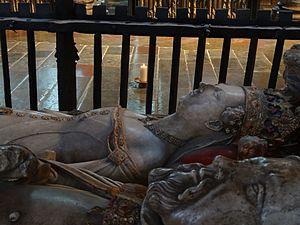
Les conjoints des souverains anglais sont les épouses des monarques d'Angleterre. Ce sont, pour la plupart, des femmes, qui ont toutes reçu le titre de reine. Les époux des souveraines régnantes, en revanche, ont porté différents titres : rois pour Philippe II d'Espagne, époux de Marie Iʳᵉ, ou Guillaume III, époux de Marie II, prince pour l'époux de la reine Anne. Le terme de consort, inexistant au Moyen Âge ou à la Renaissance, apparaît au XVIIᵉ siècle dans un contexte où une femme peut monter sur le trône, nécessitant une distinction entre une reine régnante et l'épouse du souverain. Il s'applique après l'avènement de la reine Anne pour désigner son époux, et sera repris pour désigner les conjoints des monarques britanniques, bien que n'apparaissant pas dans la titulature officielle, puis pour ceux de monarques d'autres États. Le royaume d'Angleterre a fusionné avec le royaume d'Écosse en 1707, pour former le royaume de Grande-Bretagne. Il n'y a donc plus de reines, ni princes consorts anglais, à partir de cette date.
Jeanne de Navarre, née vers 1370 à Pampelune et morte le 9 juillet 1437 à Havering-atte-Bower, est une des filles du roi Charles II de Navarre et de Jeanne de France. Elle est successivement duchesse de Bretagne, puis reine d'Angleterre. Mariée en premières noces en 1386 avec Jean IV de Bretagne dans le but de détacher ce dernier de son alliance avec l'Angleterre, Jeanne lui donne plusieurs enfants et joue un rôle déterminant dans son rapprochement diplomatique avec la France et sa réconciliation avec son rival Olivier V de Clisson en 1393. À la mort de son époux en 1399, elle devient régente du duché de Bretagne pendant la minorité de son fils aîné Jean V.